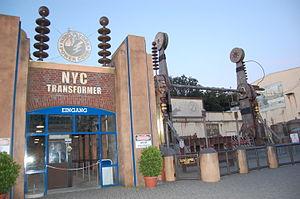
NYC Transformer.
Branson USA
Movie Park Germany est un parc d'attractions et le premier européen à présenter le thème du monde des films et du cinéma. Il a été créé en 1996 sur le terrain de Traumlandpark qui avait lui-même remplacé Märchenwald. Situé parmi de véritables studios de tournage, le parc est divisé en sept zones thématiques — Hollywood Street Set, Streets of New York, The Old West, Nickland, Santa Monica Pier, Federation Plaza et Adventure Lagoon —. Il est l'un des parcs à thème d'Europe à avoir été distingué par un Thea Award, décerné par la Themed Entertainment Association.